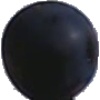
Label: blue_grape